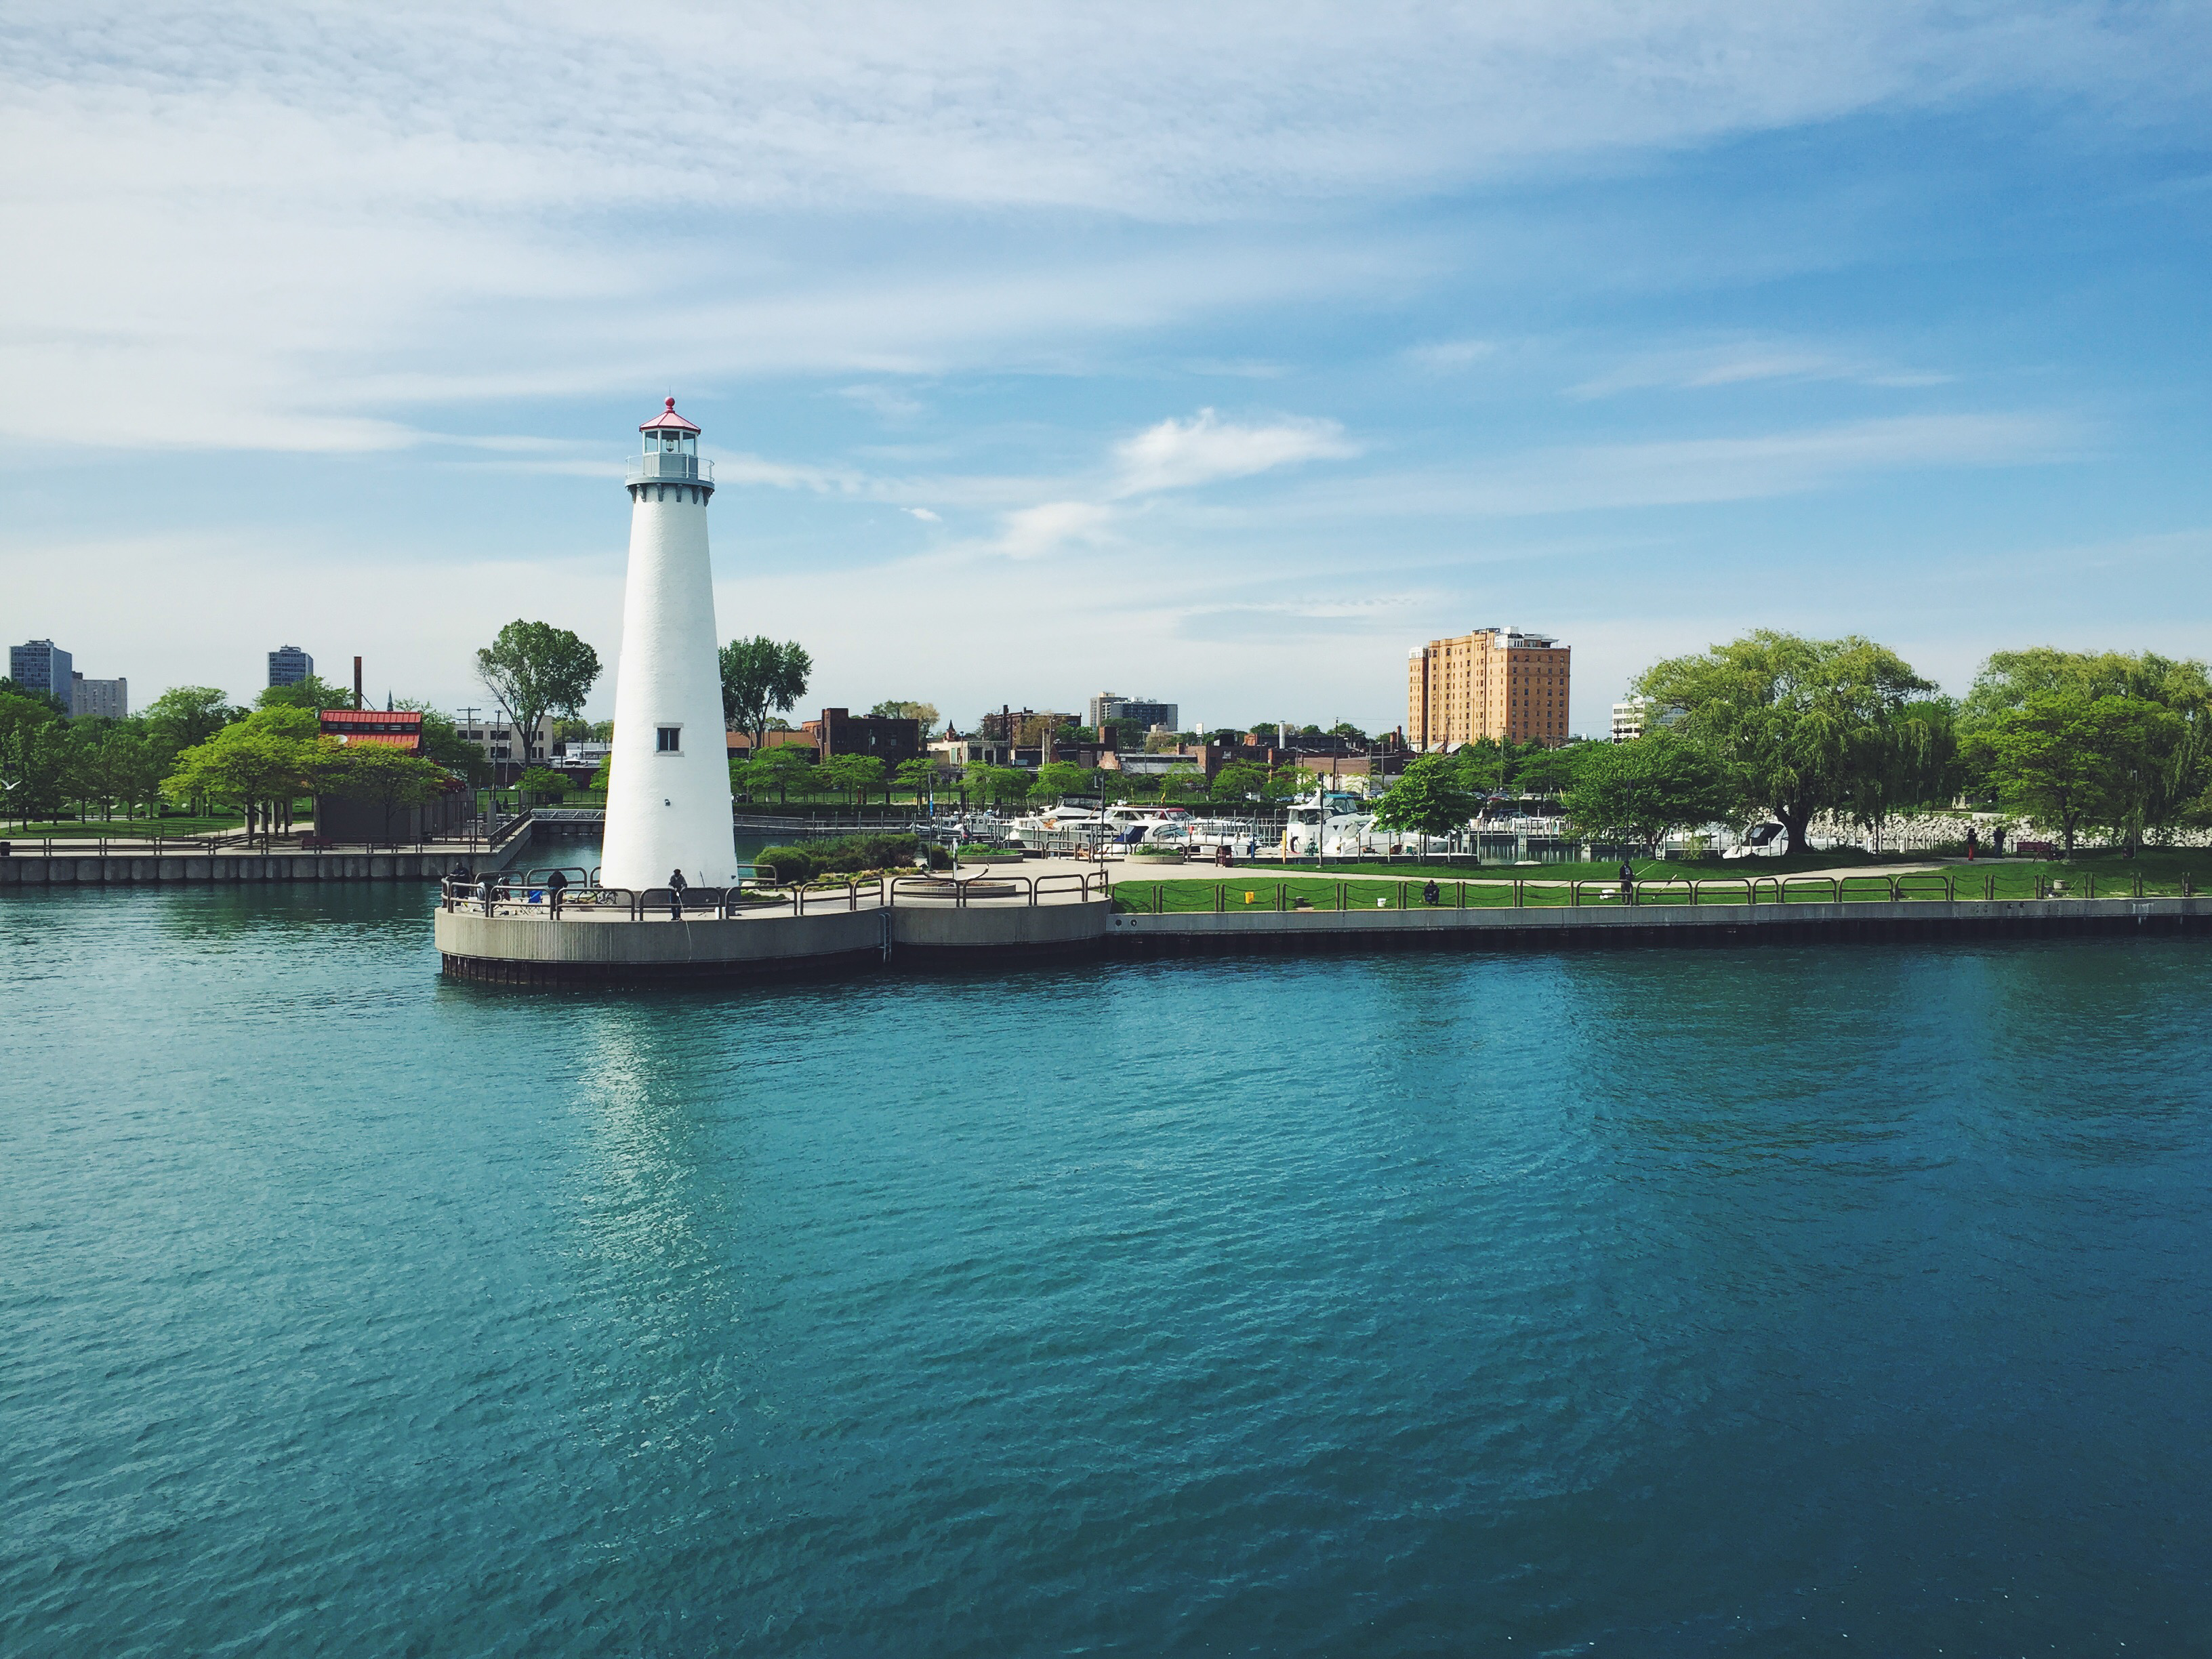
sea, coast, water, ocean, lighthouse, skyline, lake, river, cityscape, vacation, reflection, tower, holiday, bay, landmark, harbor, reservoir, waterway, channel